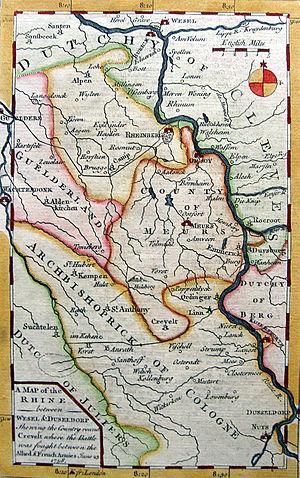
Région de Crévelt. Les lecteurs de The Gentleman's Magazine étaient tenus informés des derniers développements de la guerre, avec cartes et plans à l'appui. Les couleurs de cette carte ont été appliquées beaucoup plus tard.